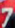
Number: 7